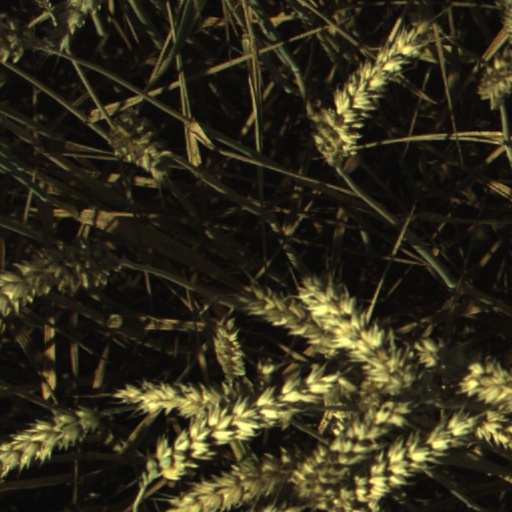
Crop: wheat